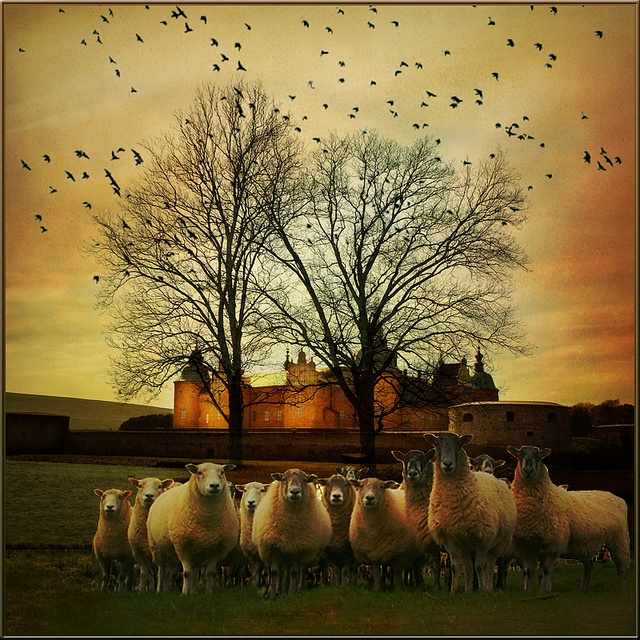
A healthy flock of sheep stands in front to two bare trees as birds like black specks fly in the sky.
some white sheep two trees a castle and some birds
A herd of many sheep in a field.
A herd of sheep standing on a  lush green field.
A stylized photo of a group of sheep standing near trees.